Gabriel Alomar Villalonga

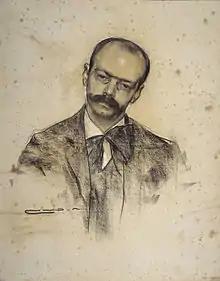
"Gabriel Alomar", drawn by Ramon Casas (MNAC)

Gabriel Alomar i Villalonga (1873–1941) was a poet, essayist, educator and diplomat of the early twentieth century in Spain, closely related to the Catalan art movement Modernisme. He was an active leftist libertarian, chiefly in Barcelona and the other Catalan-speaking regions, from the first years of the 20th century until his death from pneumonia in exile.